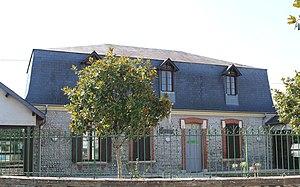
Mairie d'Artagnan (Hautes-Pyrénées)
Artagnan est une commune française située dans le département des Hautes-Pyrénées, en région Occitanie.